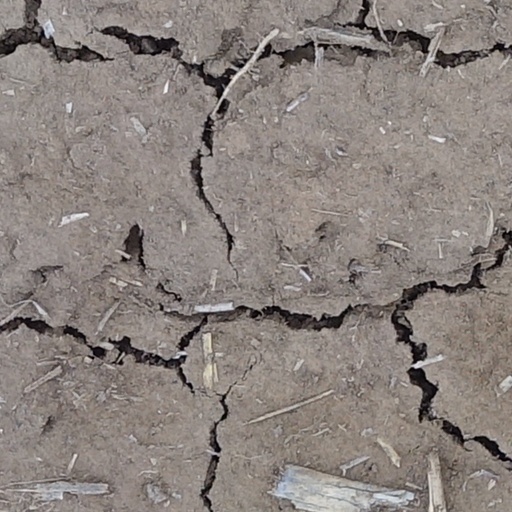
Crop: wheat